Xylomelum

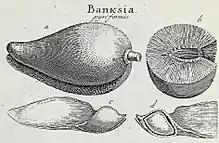
Engraving of "Banksia pyriformis" (fruit and seed) from Gaertner's 'De Fructibus...'

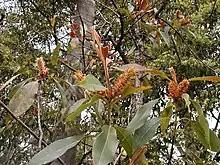
"X. pyriforme" flowers

Xylomelum is a genus of six species of flowering plants, often commonly known as woody pears, in the family Proteaceae and are endemic to Australia. Plants in this genus are tall shrubs or small trees with leaves arranged in opposite pairs, relatively small flowers arranged in spike-like groups, and the fruit a woody, more or less pear-shaped follicle.